King James (band)

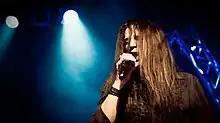
Jimi Bennett performing in "Elements of Rock" in Switzerland 2013.

King James is a heavy metal supergroup formed in 1993 with guitarist Rex Carroll (Whitecross) and frontman Jimi Bennett (Sacred Fire). Some time later, they recruited Tim Gaines and Robert Sweet of Stryper, and released their first album in 1994. The band supported the album with a tour without Gaines, who declined to join after the recording. Sweet toured with the band into 1996, but did not participate in their second release. Carroll and Bennett remained together and released a second album, "The Fall", in 1997.